Battle of Piski

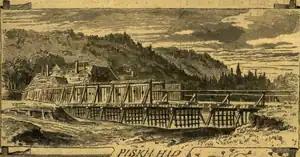
The bridge at Piski (1878)

The village of Piski lies on the right bank of the river, about 100 paces from the bridge. A short distance from the village, on the north side of the highway, stood a spacious stone customs house and a tavern. The road from Szászváros through Pád to Piski runs westwards along the southern slopes of Mount Staramare, but just before the village of Piski, a few steps next to the hill it turns southwards so that the bridge is only visible when the road turns into it. On the right bank, north of the highway, the terrain is all flat, and to the south are the foothills of Mount Magura. The part of the highway, i.e. the part towards the Maros river, rises gently, while the part towards Strigy, i.e. the village, was steep and covered with forest. This mountain dominated the village of Piski and the bridge. Thus, the position was difficult to get around from the north, while to the south - to Vajdahunyad - it was covered by mountains.